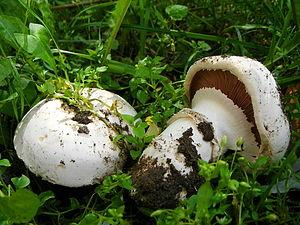
Aucune garantie d'exactitude ne peut être offerte par la liste contenue dans cet article.